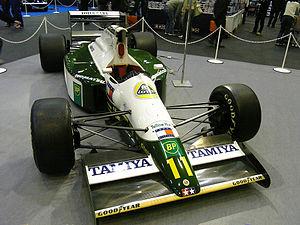
La Lotus 102B est la monoplace de Formule 1 engagée par l'écurie Team Lotus pour la saison 1991 de Formule 1. Évolution de la Lotus 102, elle troque le moteur Lamborghini contre un V8 Judd. Elle participe à seize courses et permet à Lotus de se classer neuvième du championnat du monde avec trois points, acquis par Mika Häkkinen et Julian Bailey.
Le Team Lotus était la compagnie sœur, spécialisée dans la compétition automobile, du constructeur anglais Lotus Cars. L'écurie Lotus a notamment été présente en Formule 1 de 1958 à 1994. Elle s'y est distinguée par ses multiples victoires et titres mondiaux, mais également par ses innovations technologiques qui ont à de nombreuses reprises révolutionné la discipline.
Mika Pauli Häkkinen, né le 28 septembre 1968 à Vantaa en Finlande, est un pilote automobile finlandais qui a remporté le titre de champion du monde de Formule 1 en 1998 et 1999. Il remporte ses deux championnats avec McLaren-Mercedes en relevant à chaque fois le défi posé par Michael Schumacher et Ferrari, contre qui il ferraille encore en 2000 quand le pilote allemand apporte à son écurie son premier titre des pilotes en 21 ans. Le 4 novembre 2007, il annonce la fin de sa carrière, à 39 ans, après trois saisons en DTM. En 2008, il est nommé membre de la Laureus World Sports Academy.